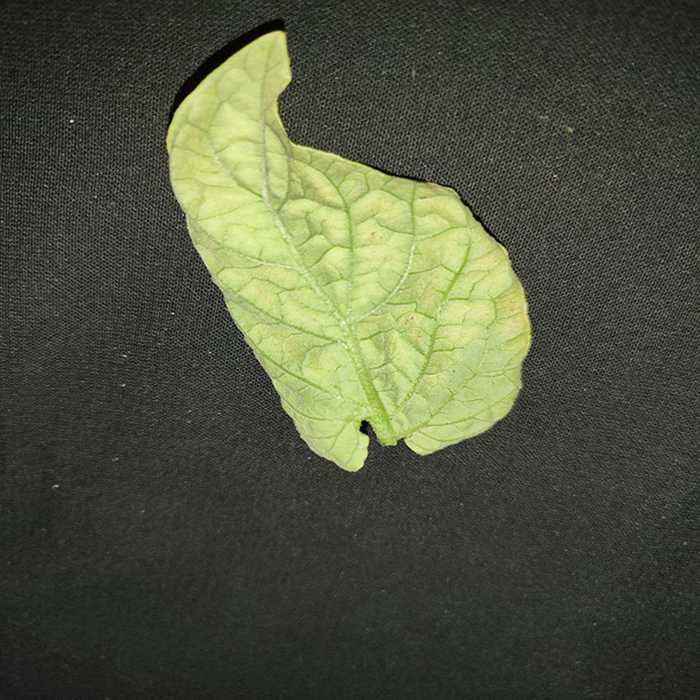
Plant: Tomato
Label: Tomato spotted wilt